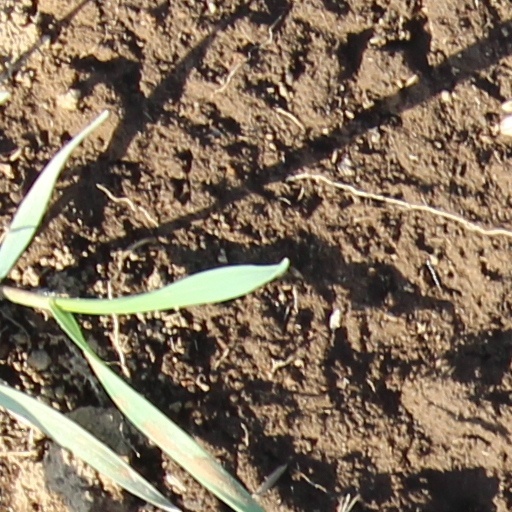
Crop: wheat